Boxing at the 1964 Summer Olympics – Light welterweight

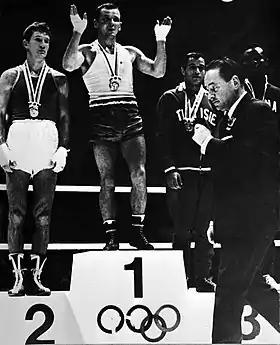
Boxing light-welterweight at 1964 Olympics. Left to right: Yevgeny Frolov, Jerzy Kulej, Habib Galhia, unknown and Eddie Blay

The light welterweight class in the boxing at the 1964 Summer Olympics competition was the fifth-lightest class. Light welterweights were limited to those boxers weighing less than 63.5 kilograms. 35 boxers from 35 nations competed.